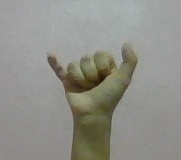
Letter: ya